Parc de la Butte-du-Chapeau-Rouge

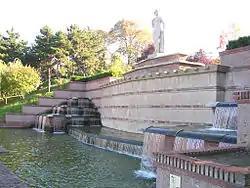
The buffet-d'eau of the Parc de la Butte-du-Chapeau-Rouge (1938)

The Parc de la Butte-du-Chapeau-Rouge formerly known as the Square de la Butte-du-Chapeau-Rouge, is a public park in the 19th arrondissement of Paris, created in 1939. It is an example of 1930s modernist park design, and contains a fountain and works of sculpture from the Exposition Internationale des Arts et Techniques dans la Vie Moderne held at the Trocadéro in 1937.